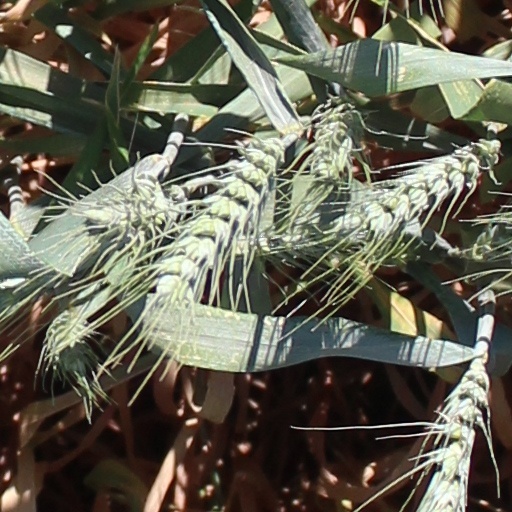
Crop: wheat